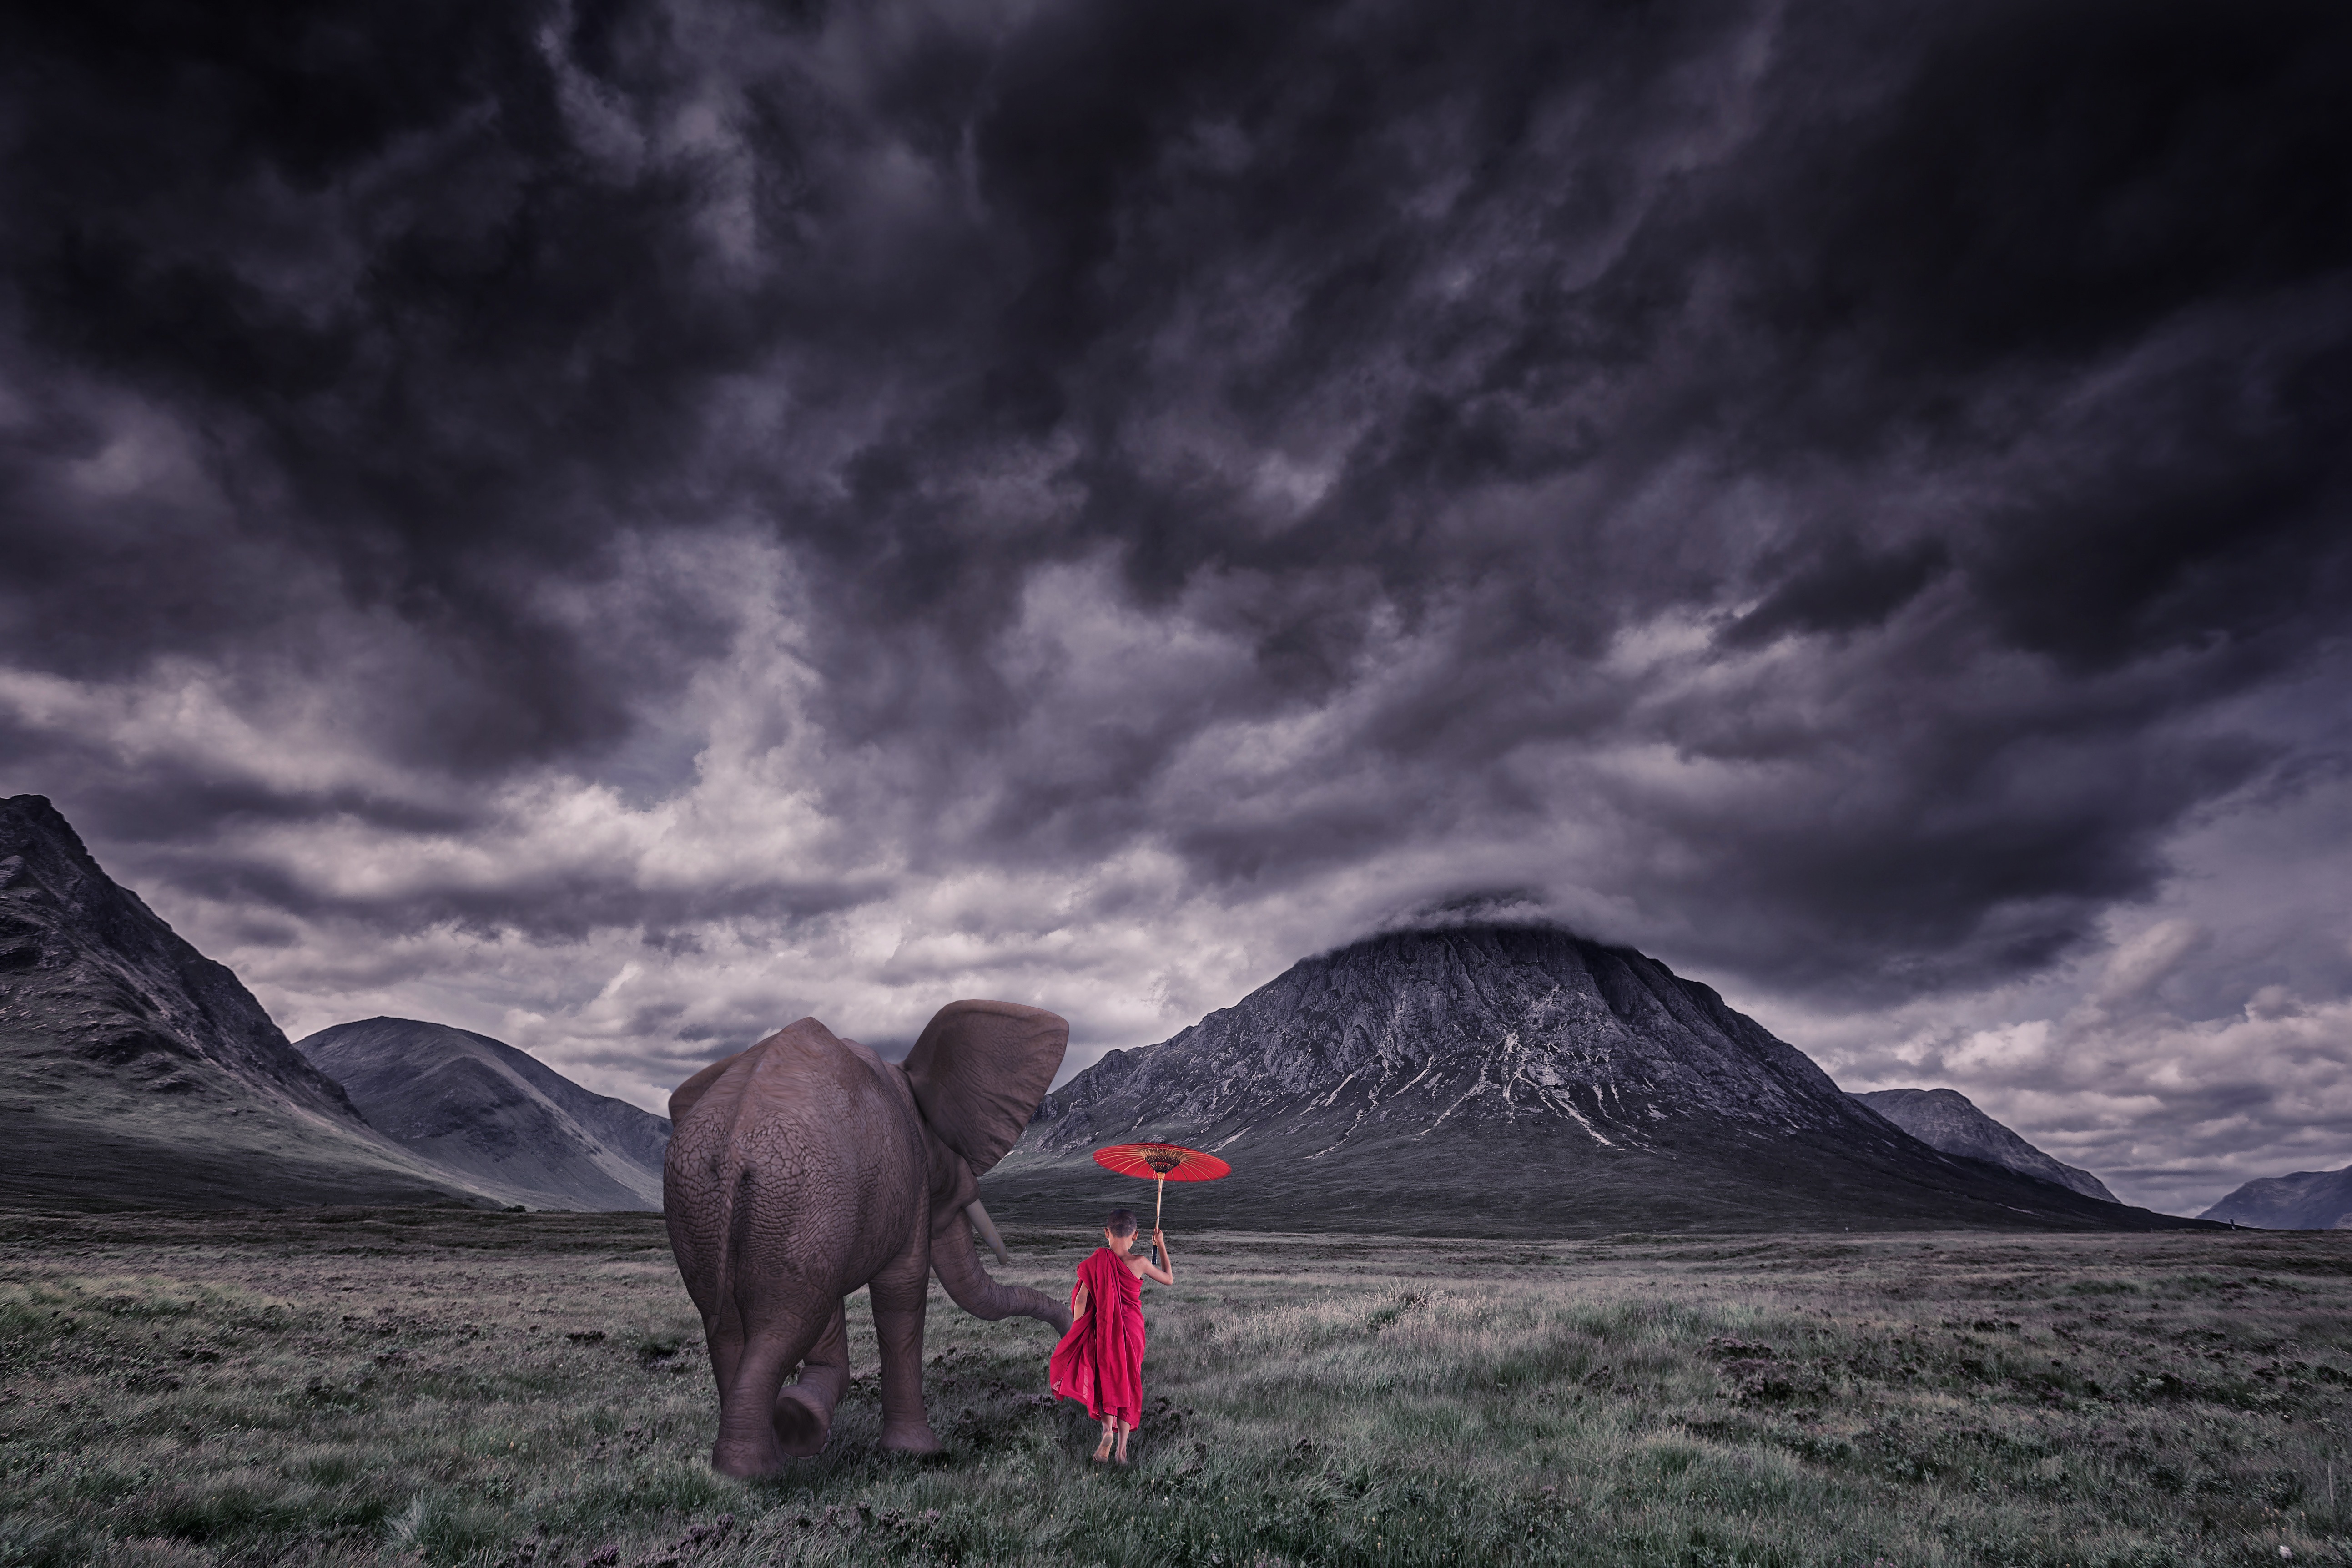
landscape, mountain, cloud, sky, dawn, dusk, monk, child, darkness, friendship, plain, elephant, plateau, fantasy, go, screenshot, atmospheric phenomenon, further away